Federico da Montefeltro

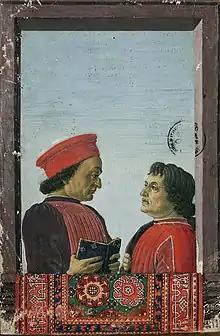
Federico Montefeltro with humanist writer Cristoforo Landino, in an example of Oriental carpets in Renaissance painting, 15th century

After six years in the service of Florence, Federico was hired in 1450 by Sforza, now Duke of Milan. However, he could not perform his duties as he lost his right eye during a tournament. Malatesta profited from his injury to obtain the position under Sforza, whereupon Federico in October 1451 accepted instead a proposal by Alfonso V of Aragon, King of Naples, to fight for him against Florence. After the loss of the eye, Federico – no stranger to conspiracies and one of the leaders that inspired Niccolò Machiavelli to write "Il Principe" – had surgeons remove the bridge of his nose (which had been injured in the incident) and eyelid. This improved his field of vision to a considerable extent, rendered him less vulnerable to assassination attempts – and, as can be seen by his successful career thereafter, restored his merits as a field commander.